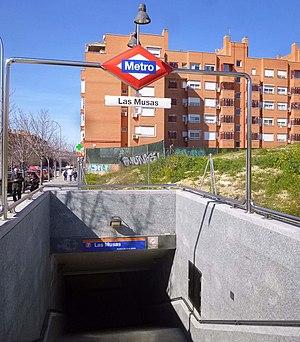
Las Musas est une station de la ligne 7 du métro de Madrid, en Espagne.